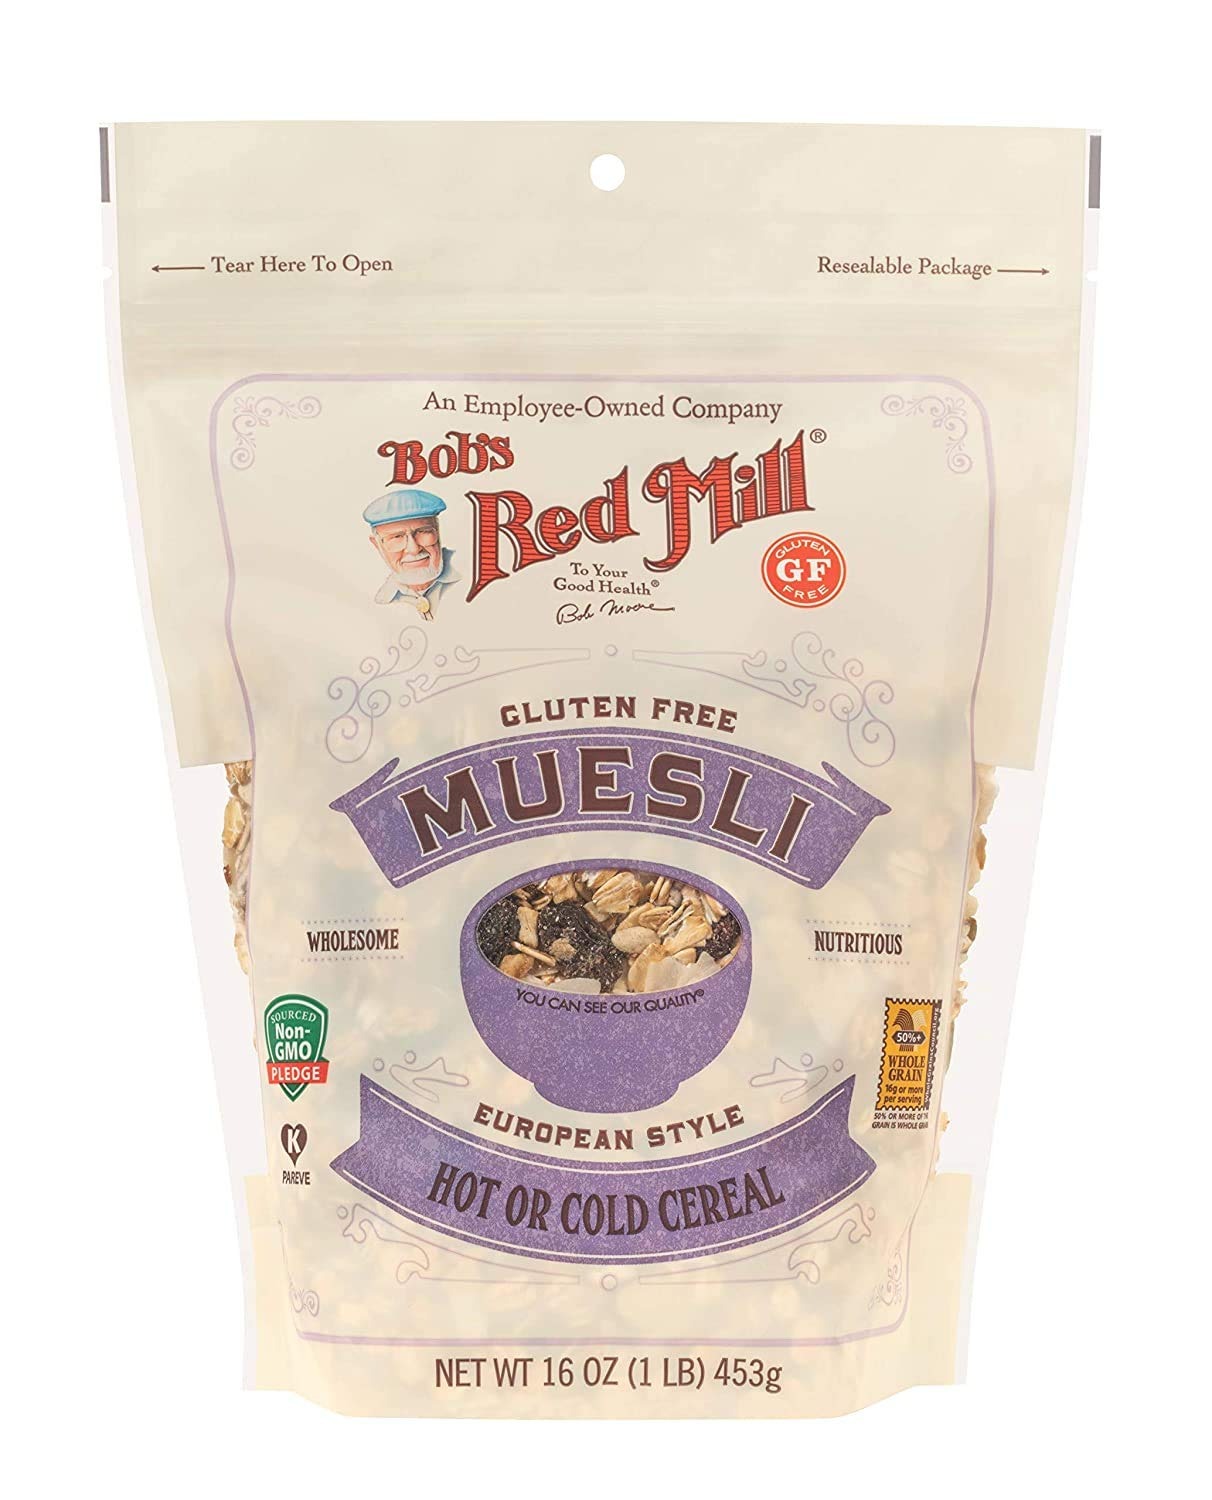
Item Name: Bob's Red Mill Gluten Free Muesli Cereal, 16 OZ (Pack of 3)
Bullet Point 1: GLUTEN FREE CEREAL: Bob's Red Mill Gluten Free Muesli is a nutritious, European-inspired cereal made with whole grains, nuts, seeds and dried fruit
Bullet Point 2: MAKE IT HOT: Start your morning with a warm bowl of lightly toasted grains, pumpkin seeds and fruit for a touch of sweetness
Bullet Point 3: MAKE IT COLD: Mix your muesli with yogurt and grated apple then refrigerate overnight; Find details on the back of the bag; Kosher
Bullet Point 4: BACK OF THE BAG: Check the back of the bag for delicious recipes served savory or sweet; each bowl provides 4 grams of dietary fiber and 3 grams of plant-based protein
Bullet Point 5: BOB'S RED MILL: Make folks a little happier; It's the idea that keeps our stone mills grinding to fill every bag with wholesome goodness
Product Description: Eating well is easier when what you're eating is delicious. Bob's Red Mill Gluten Free Muesli is a European-inspired cereal blend with hearty whole grains, protein-rich nuts and seeds and naturally sweet dried fruit. It's a breakfast you can serve hot, cold, or baked into cookies, breads or snack poppers. Go ahead, treat yourself to a Gluten Free Muesli breakfast.
Value: 3.0
Unit: Count

Price: 7.13